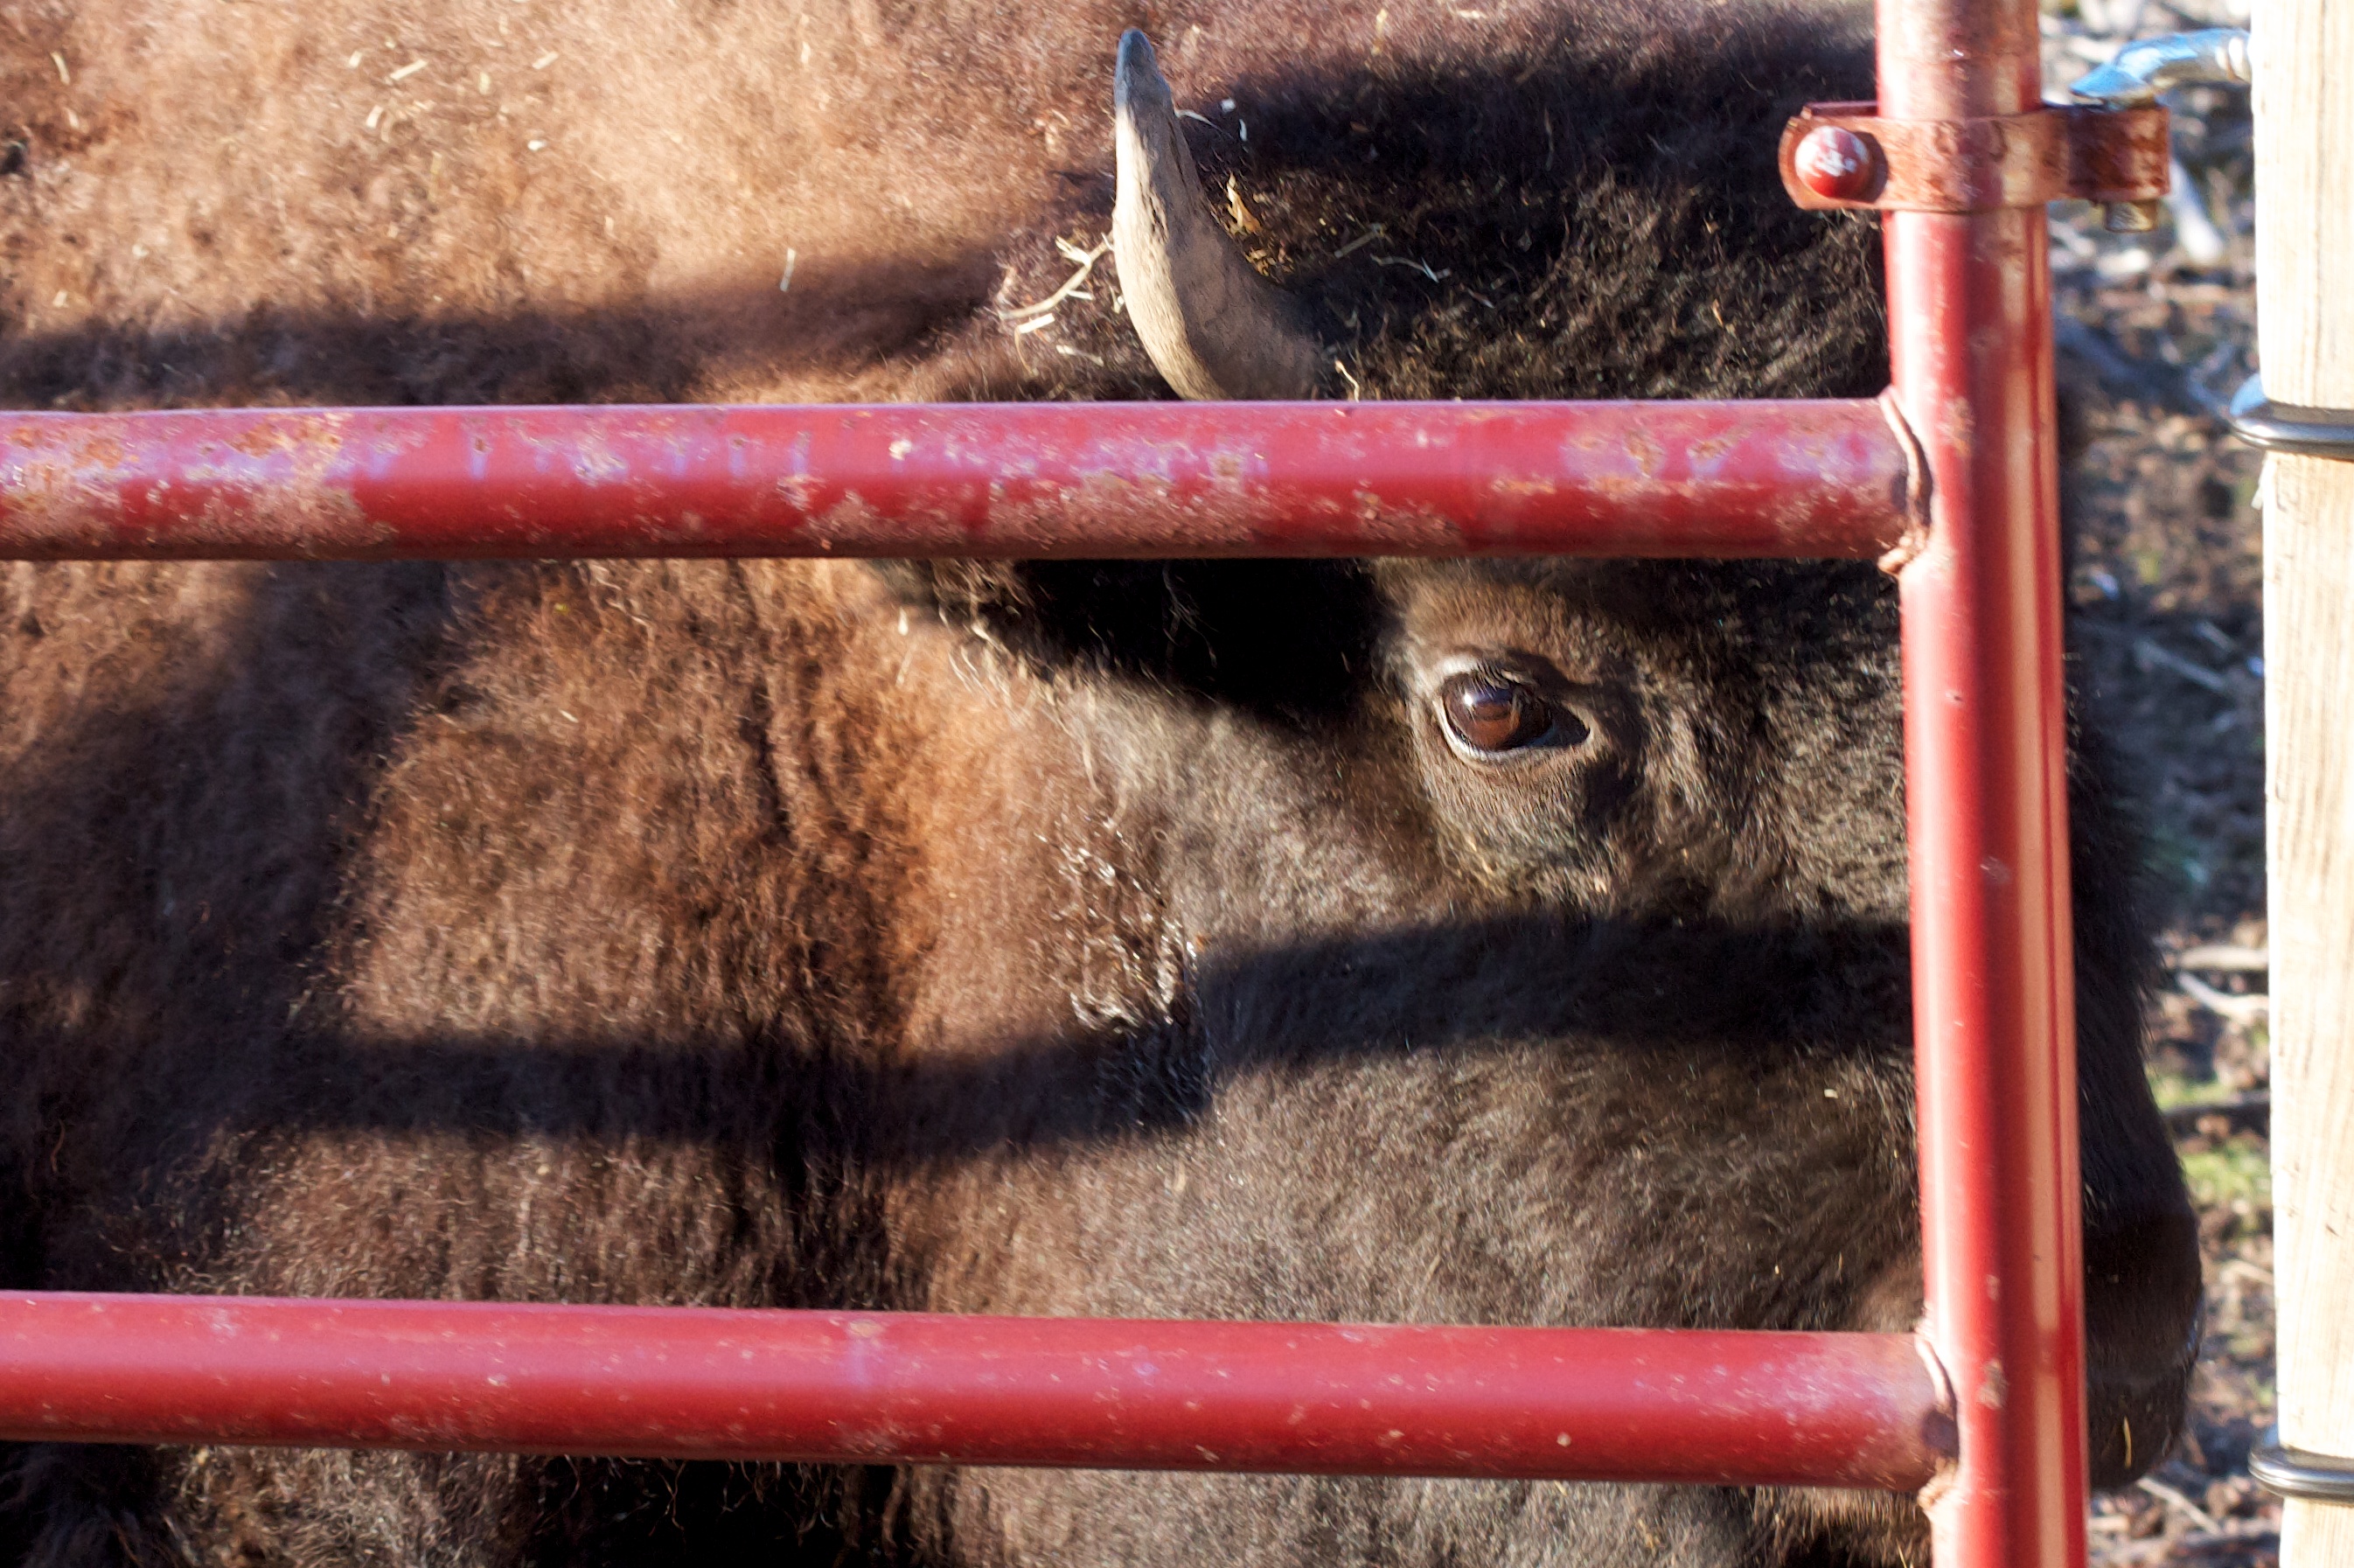
red, color, temple, buffalo